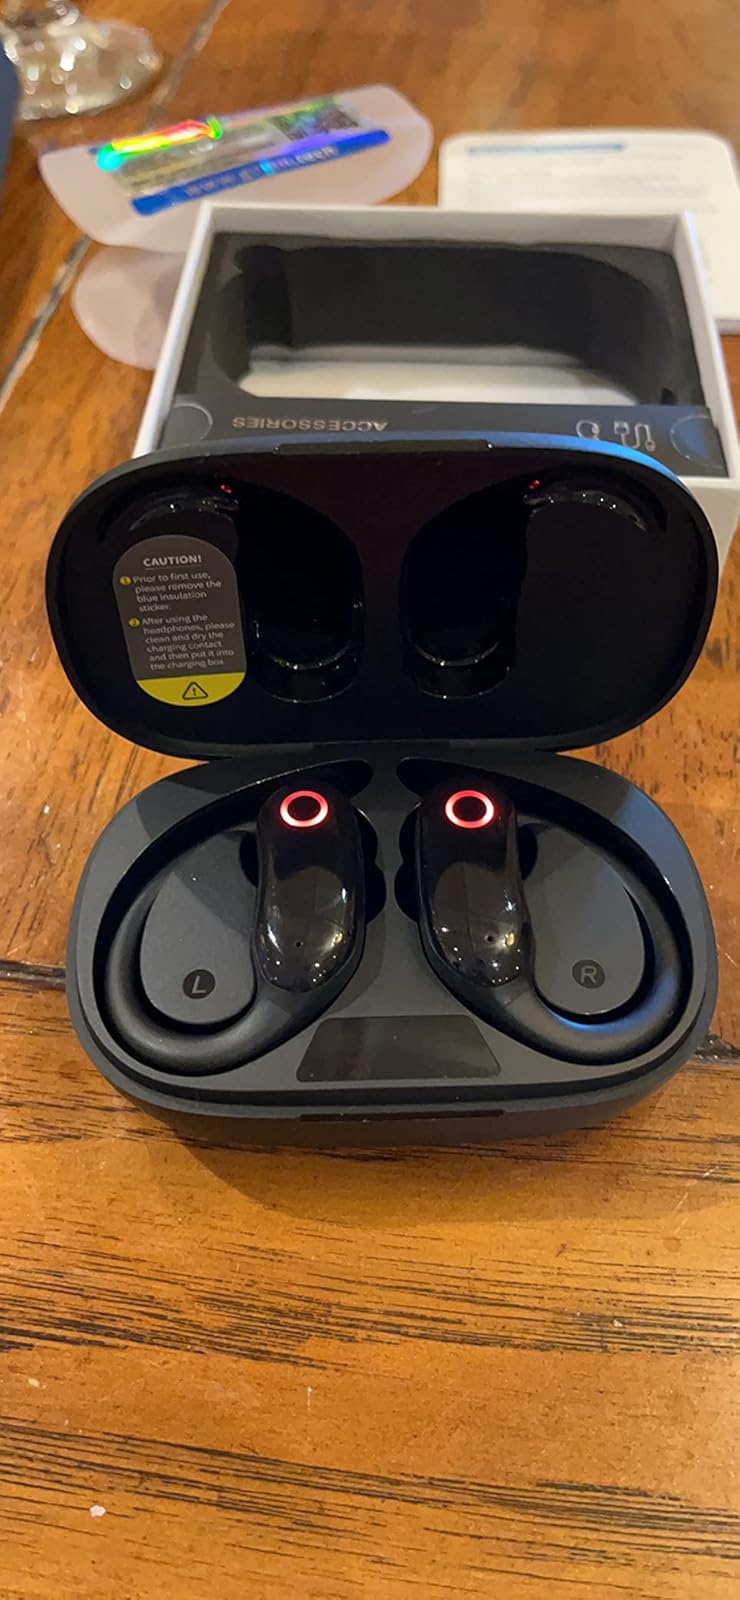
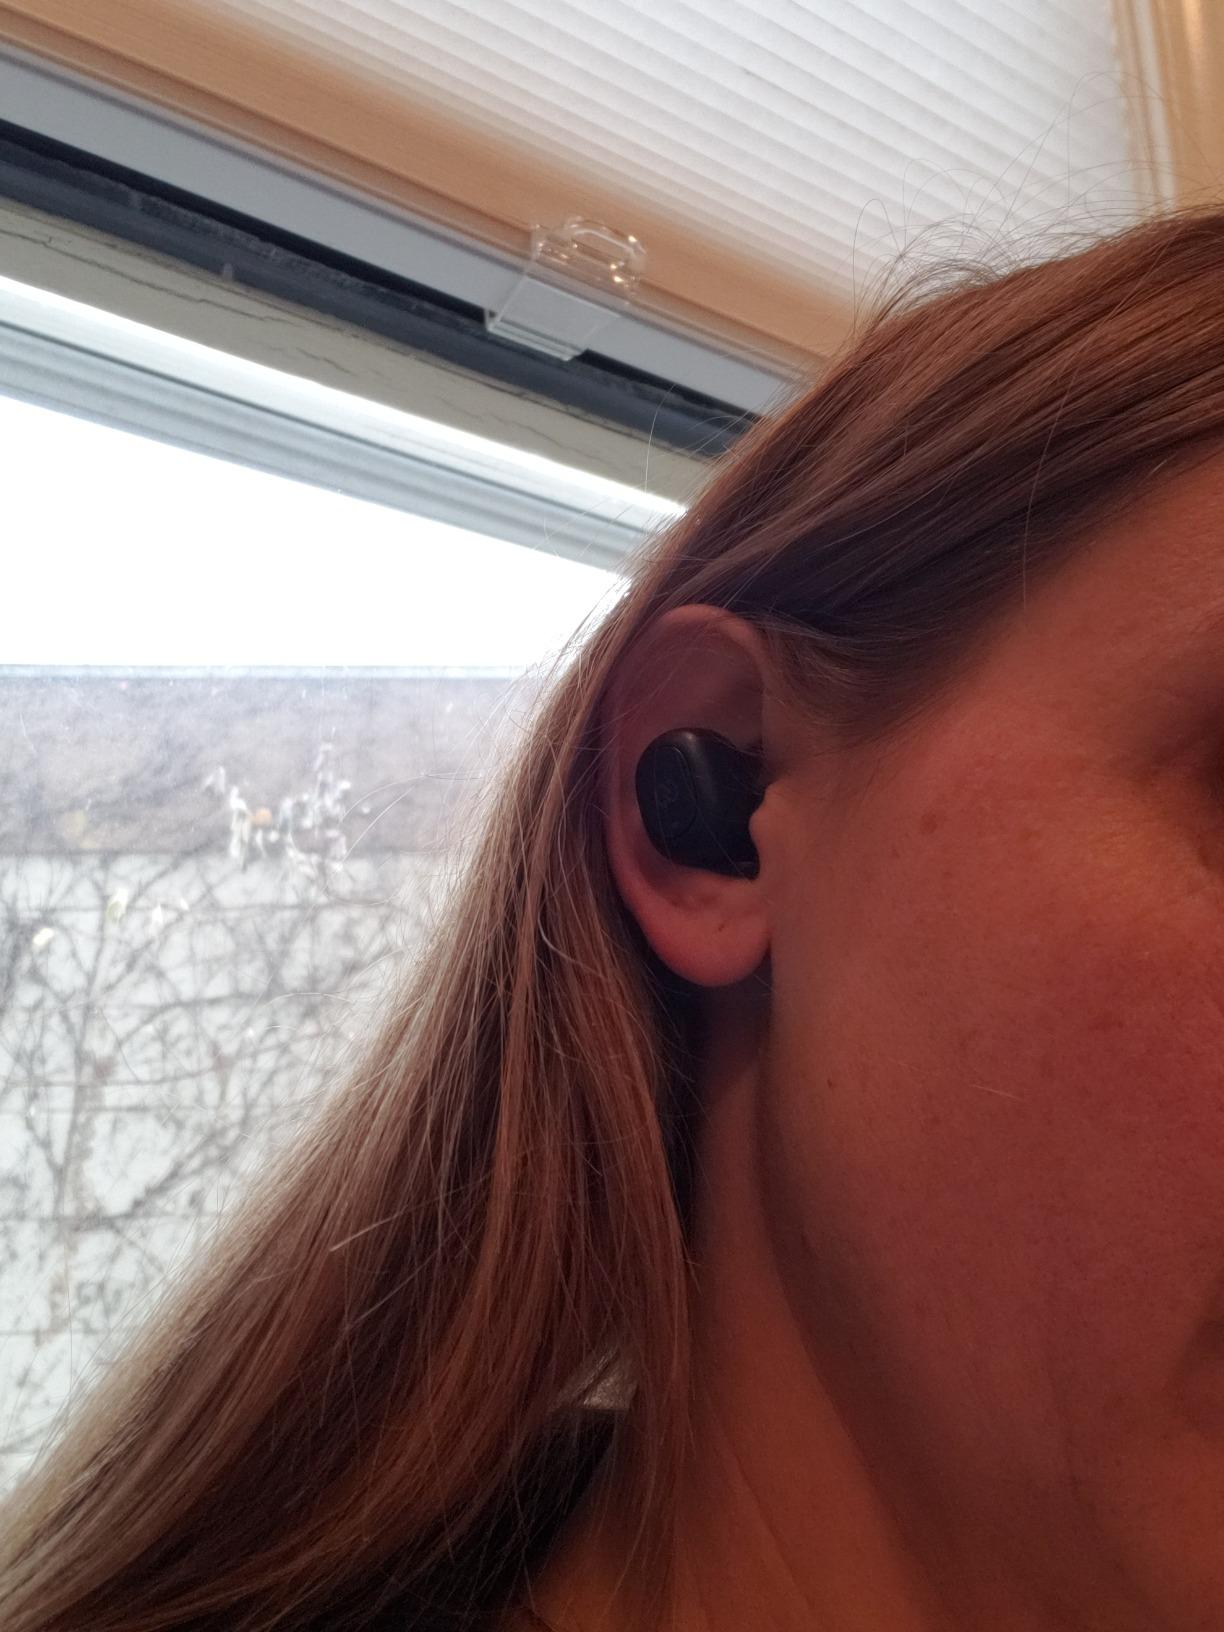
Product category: earbuds
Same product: no